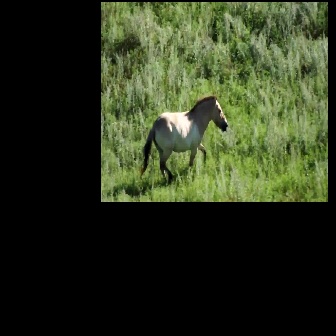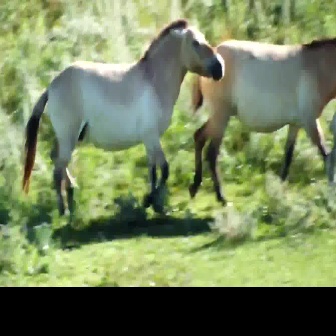
  Please identify the target specified by the bounding box [138,94,228,185] in the first image and locate it in the second image. Return the coordinates in [x_min,y_min,x_max,y_max] format.
Answer: [19,16,225,221]